Star Wars (manga)

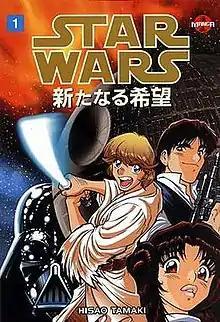
The first volume of the "Star Wars" manga, published in Japan on July 15, 1998

The original "Star Wars" trilogy was adapted into manga by MediaWorks between 1997 and 1999: "A New Hope" (1977), "The Empire Strikes Back" (1980), and "Return of the Jedi" (1983). Later Shogakukan adapted "" (1999) into manga too. They were published in English by Dark Horse Comics.